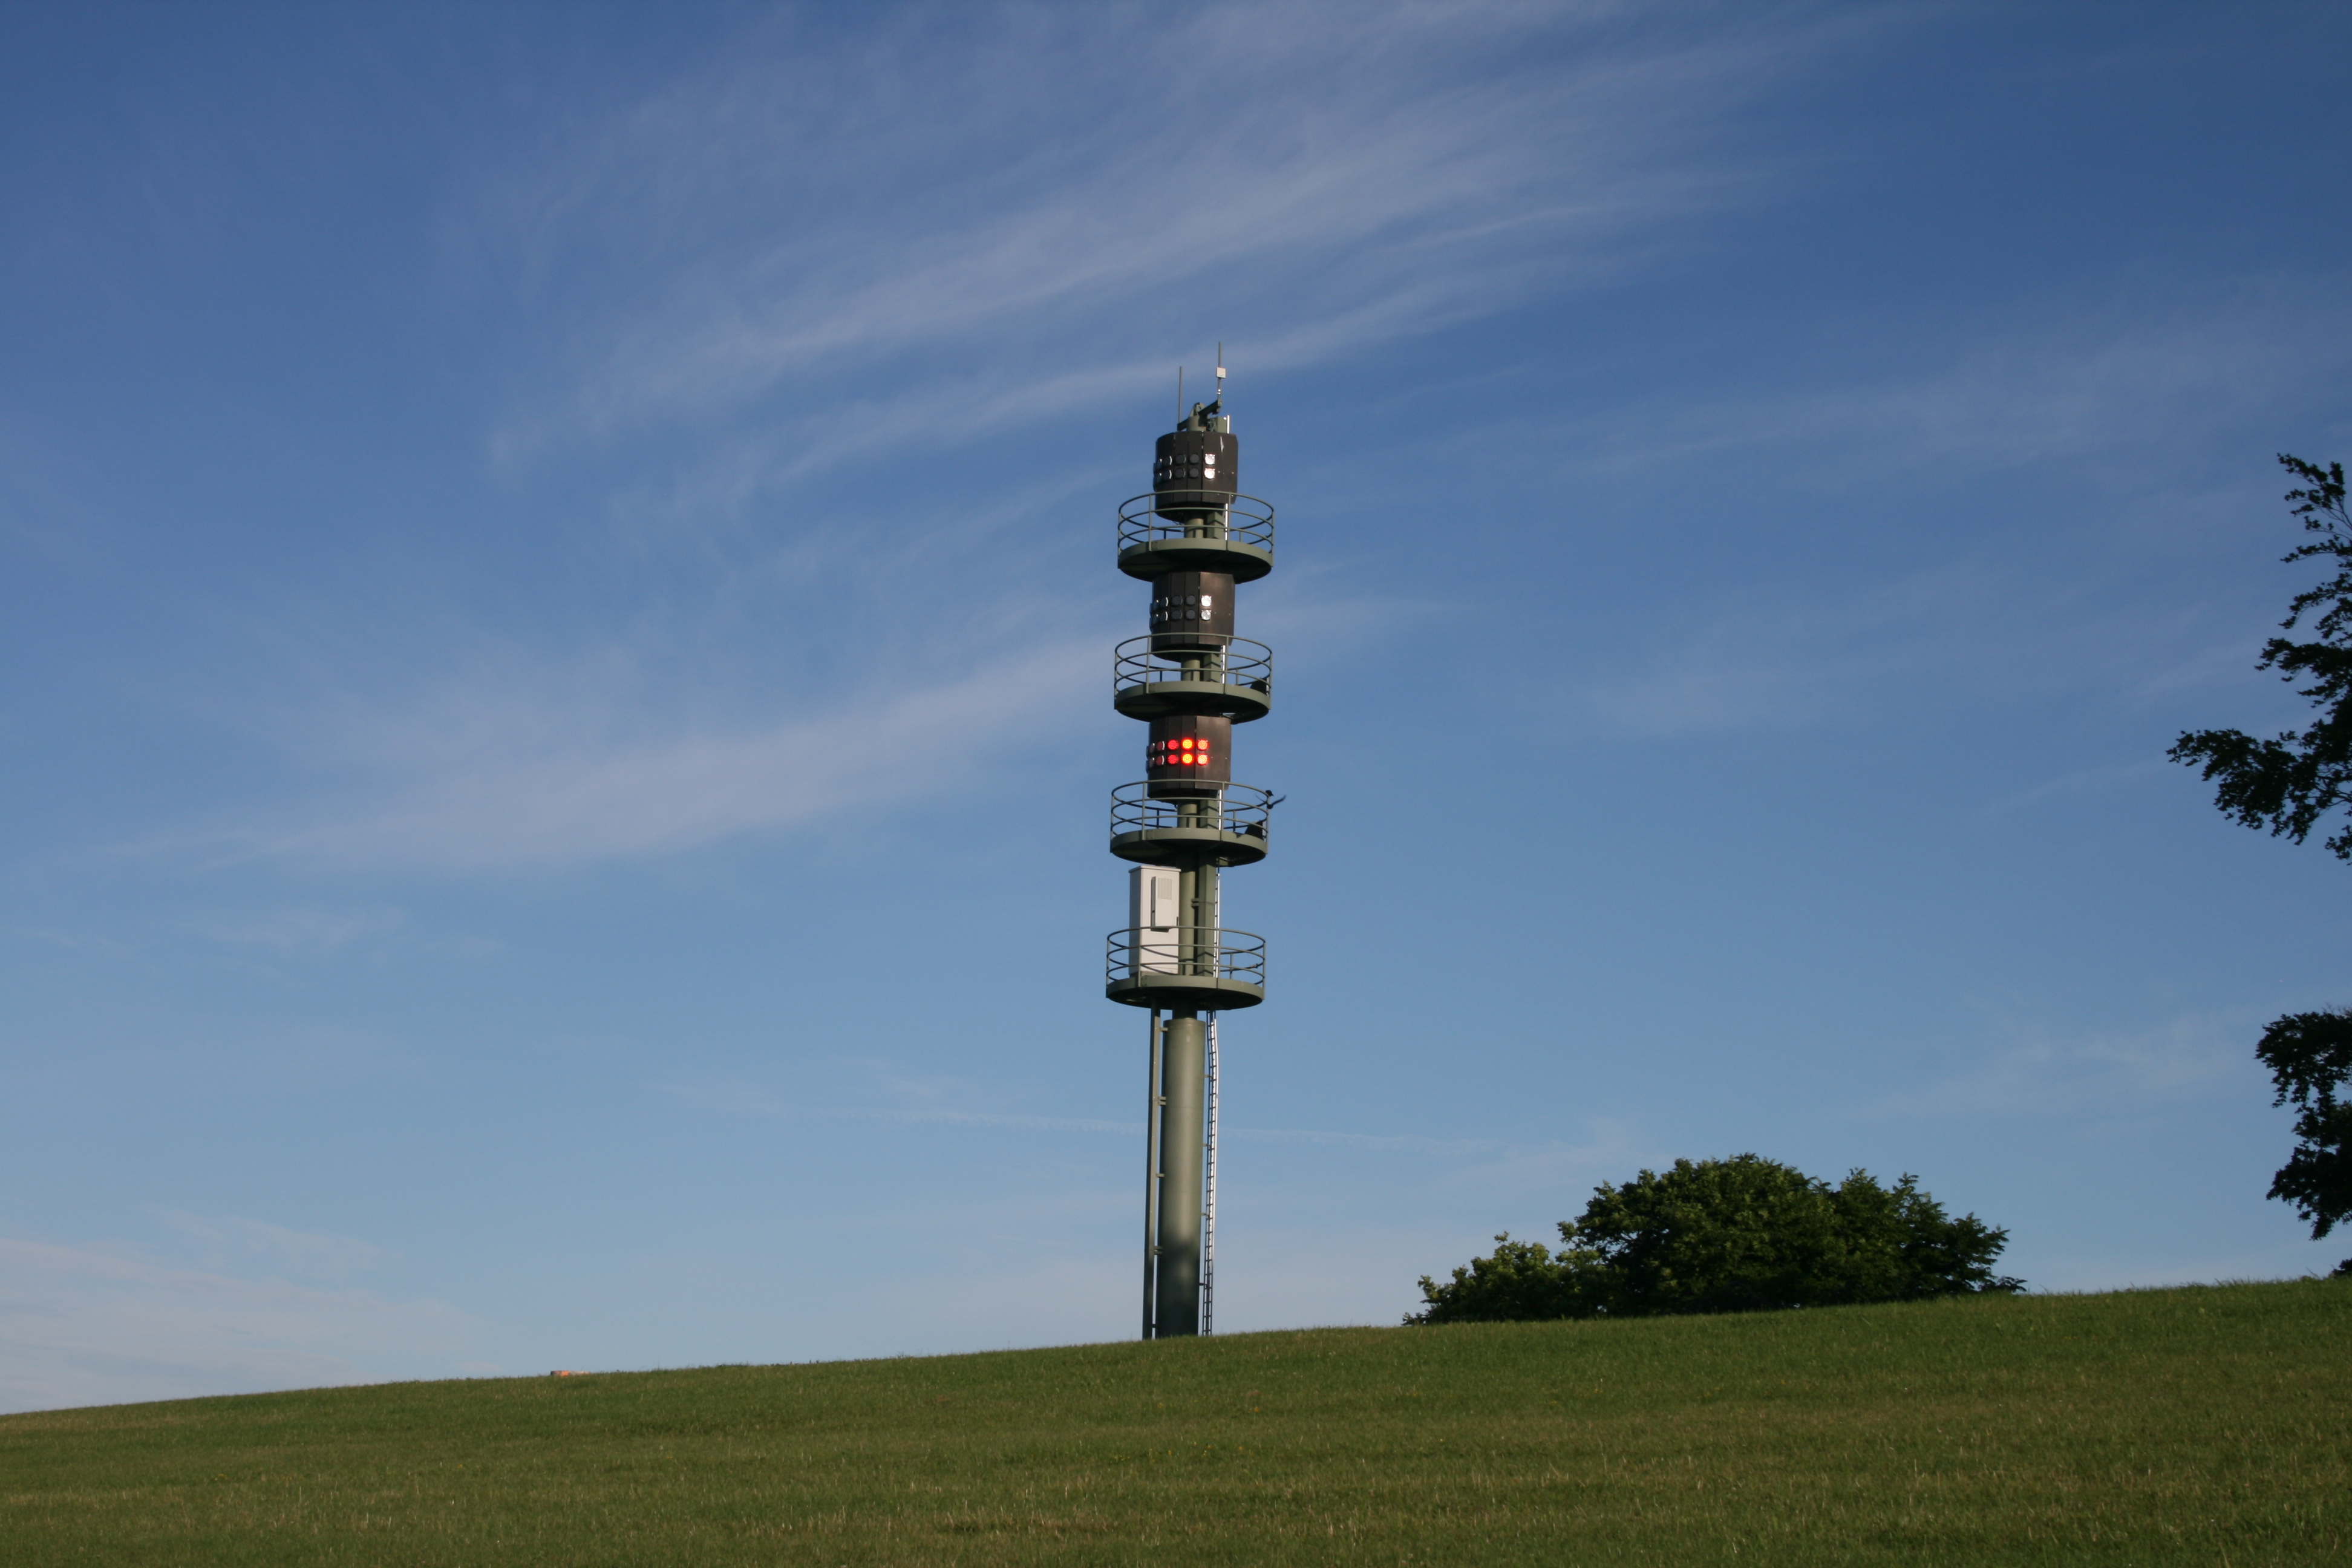
Schleuse Brunsbuettel, sky, tower, observation tower, cloud, transmitter station, tree, plant